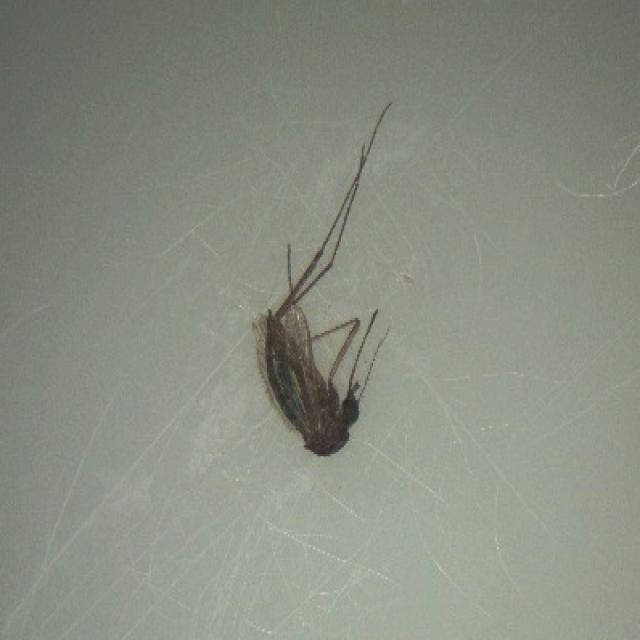
Species: aedes_vexans